Basque pelota ball

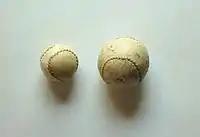

Hand-pelota ball is traditionally made of a Buxus core, covered by several layers of Latex with a final layer of leather.